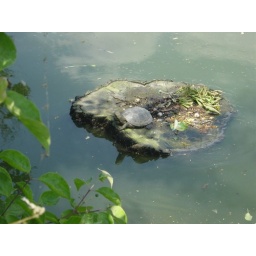
crawling on a small rock in the lake, peeping at birds resting high above it